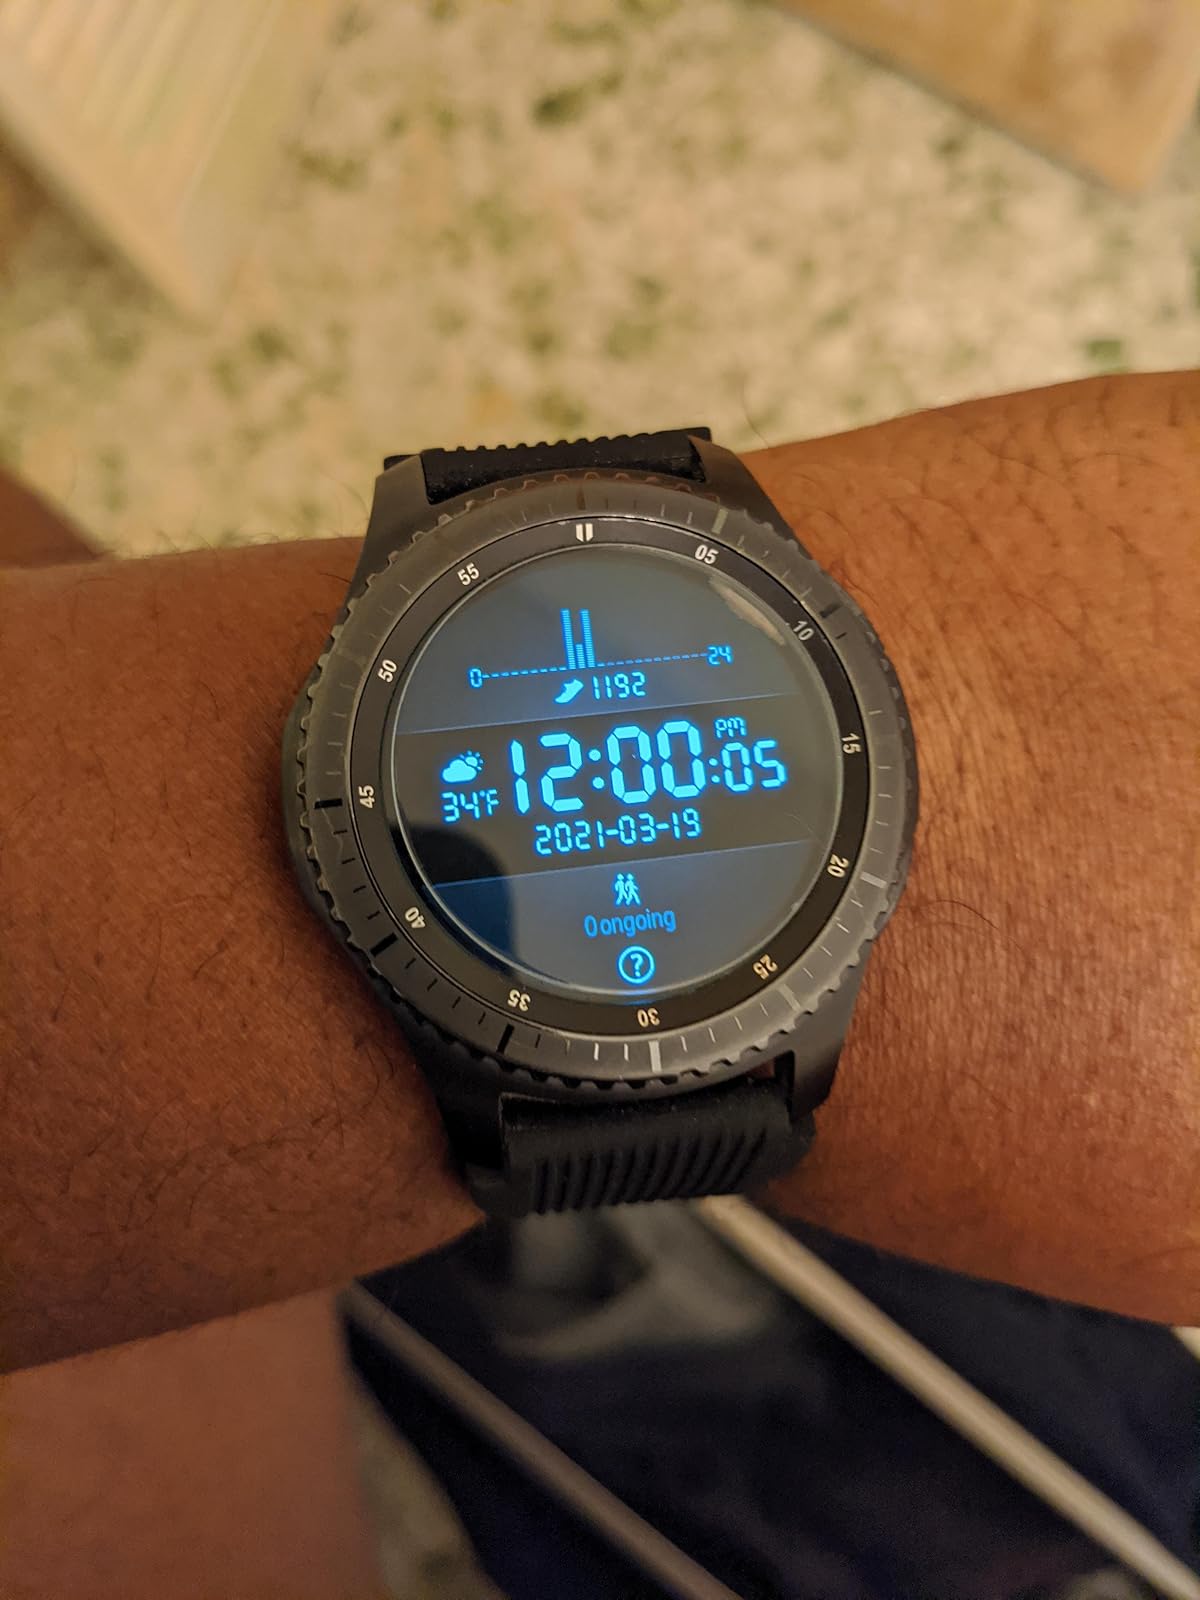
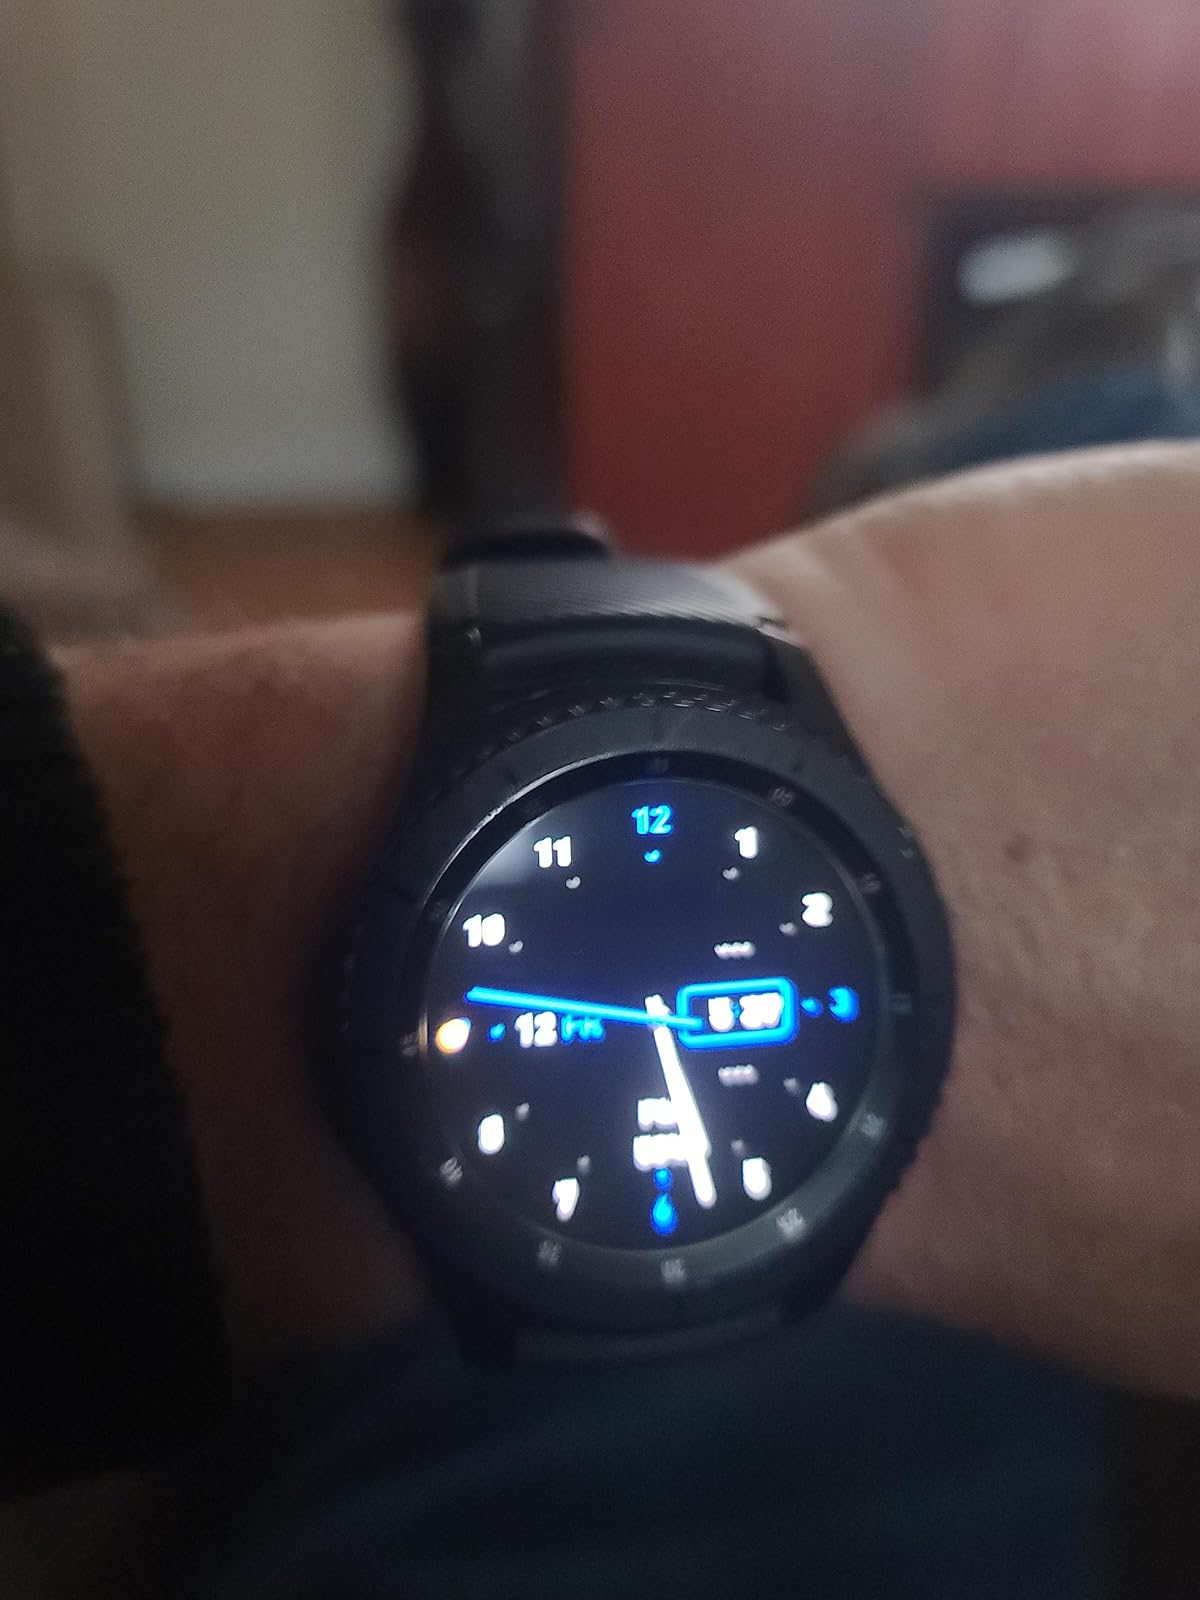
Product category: smartwatch
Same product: yes